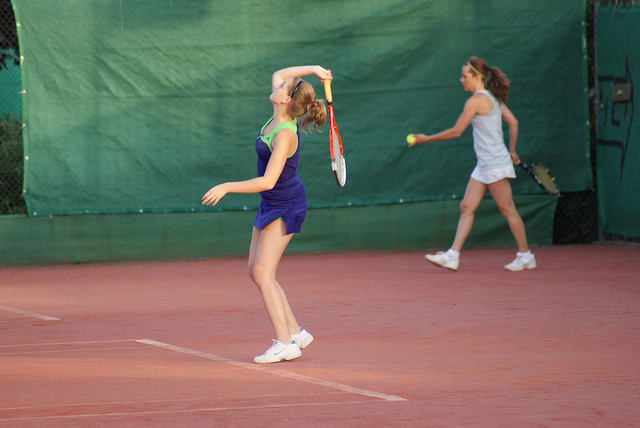
nữ vận động viên váy xanh đang đưa vợt ra sau trong khi nữ vận động viên áo xám đang chuẩn bị phát bóng